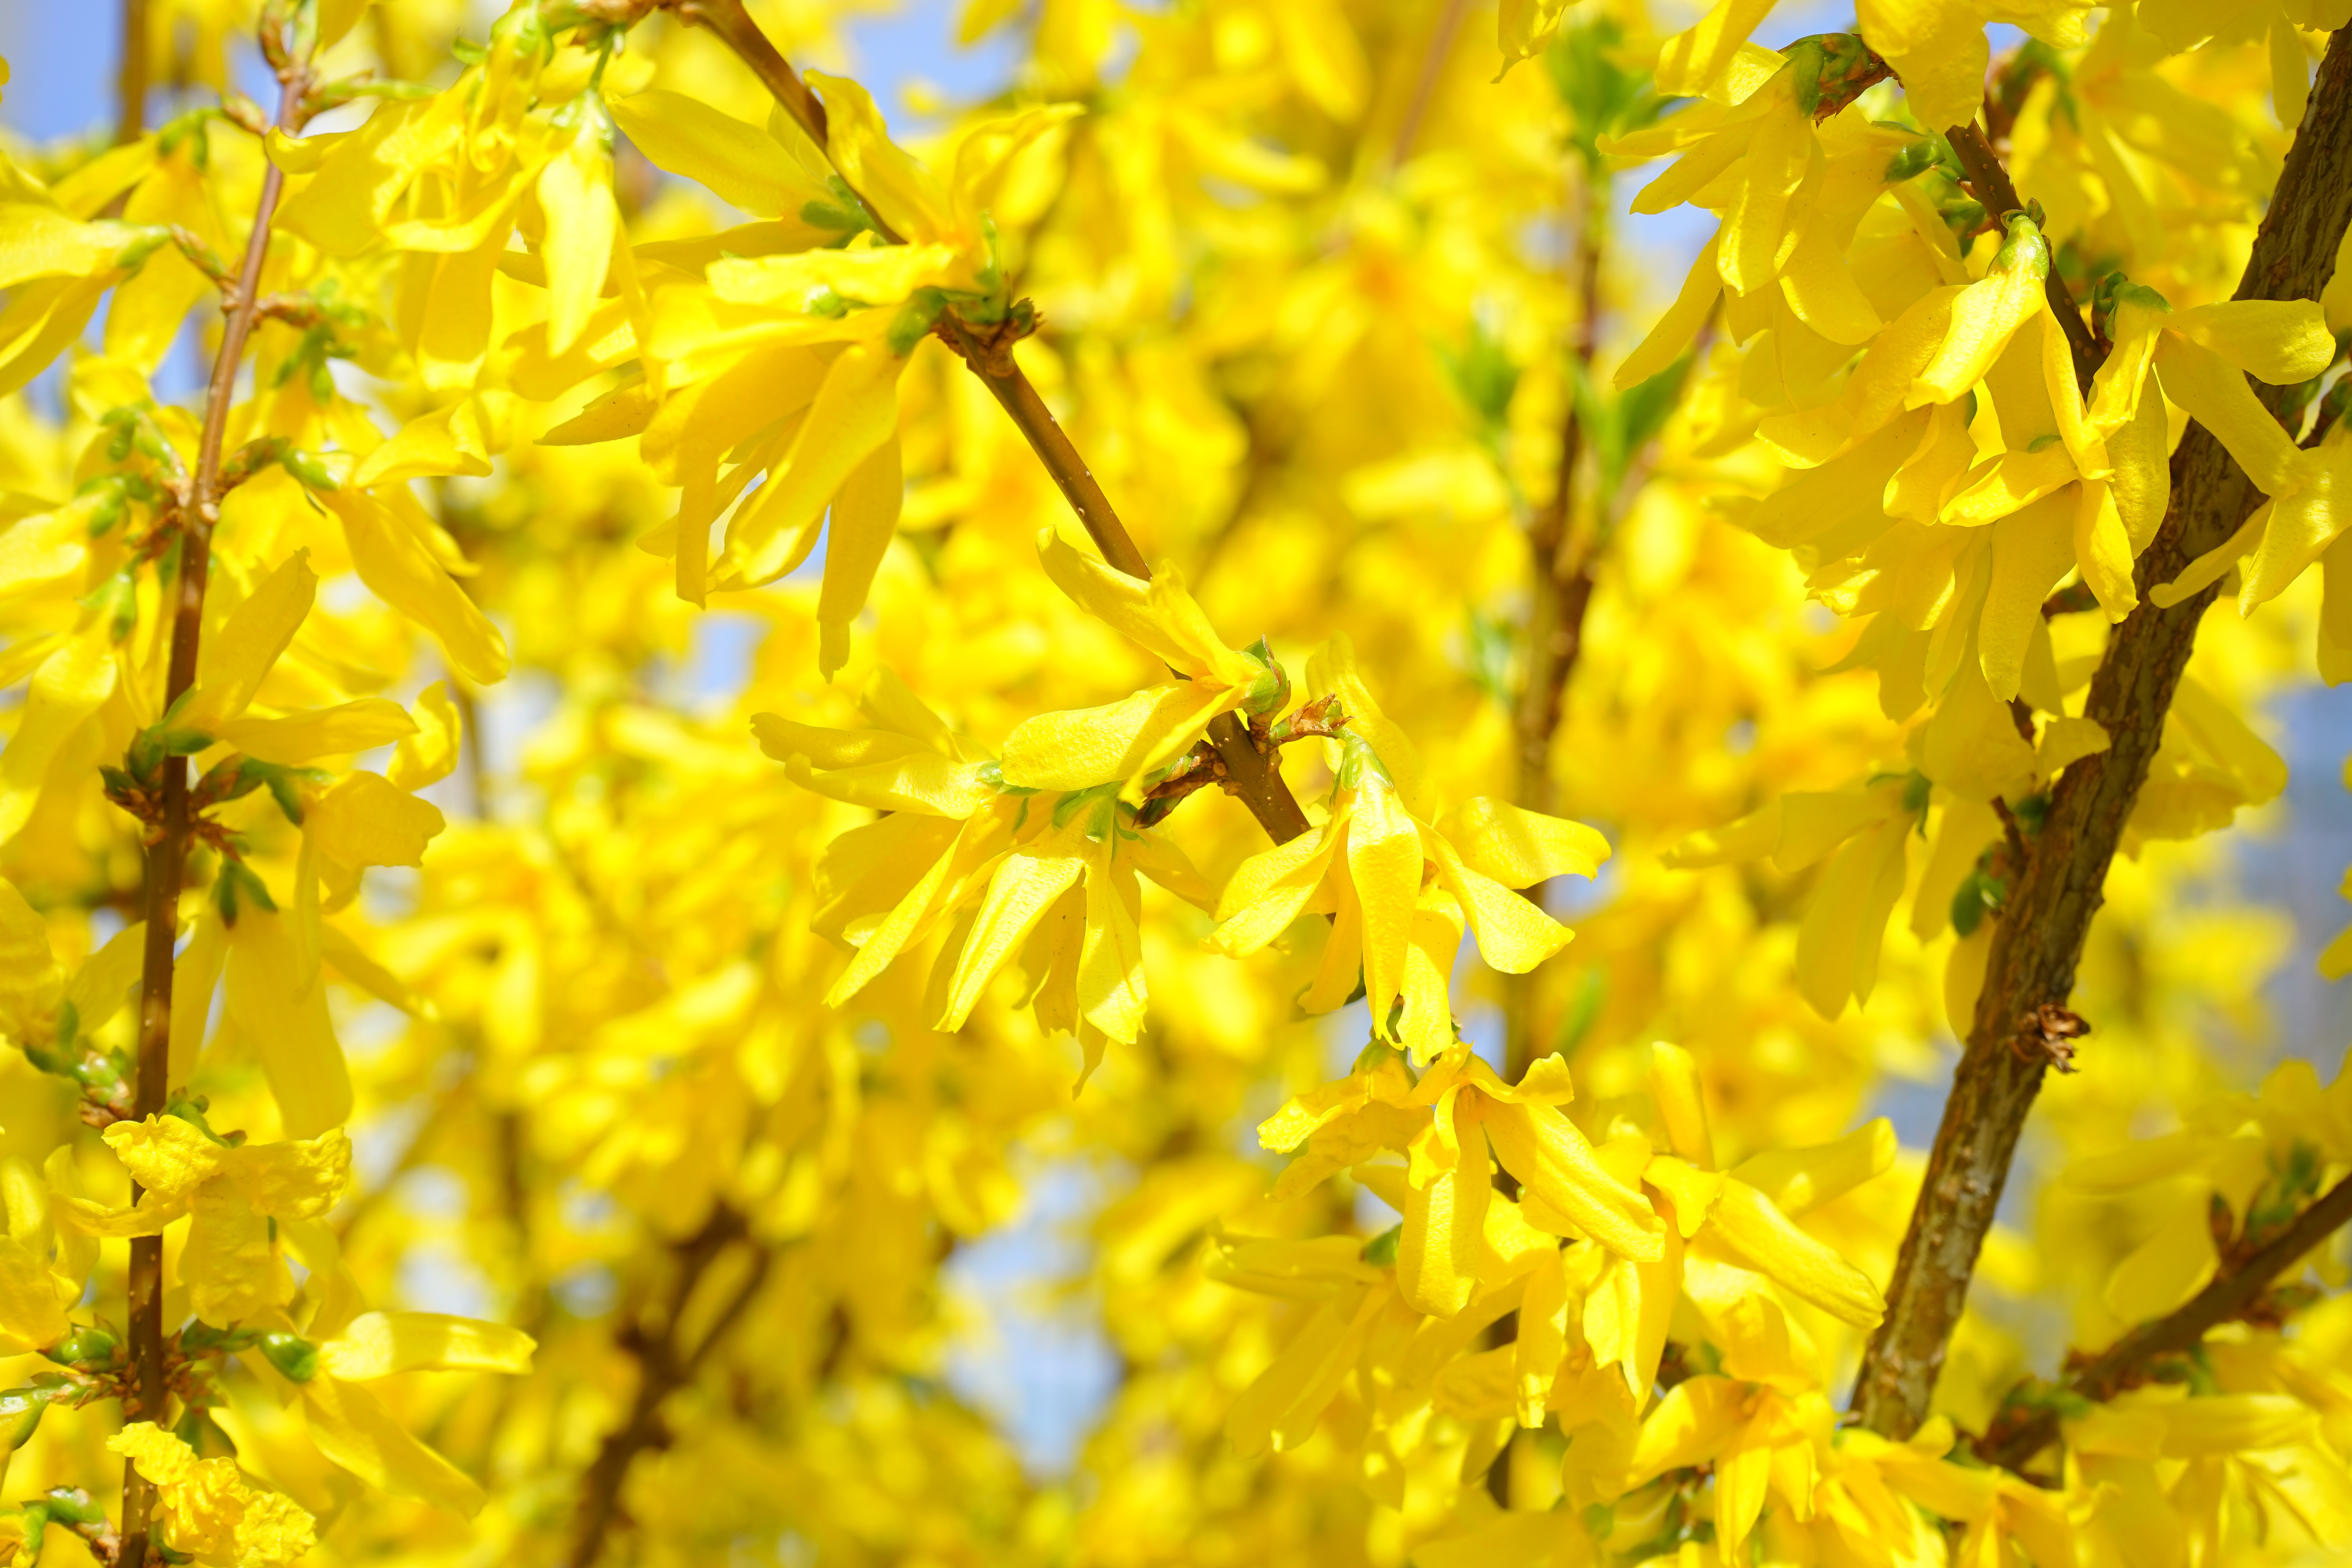
tree, branch, blossom, plant, fruit, sunlight, leaf, flower, bloom, bush, food, spring, produce, vegetable, autumn, yellow, flora, rapeseed, wildflower, flowers, shrub, forsythia, canola, ornamental shrub, brassica, macro photography, golden yellow, flowering plant, maidenhair tree, olive crop, gold lilac, golden bells, oleaceae, forsythia flowers, stangenblueter, forsythia intermedia, woody plant, land plant, mustard plant